Virginia Tech College of Agriculture and Life Sciences

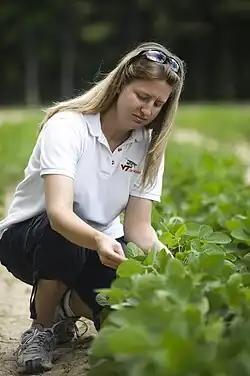
Meredith Cassell, a Ph.D. student in the Department of Entomology at Virginia Tech, collects bean leaf beetles at a soybean field at the Eastern Shore Agricultural Research and Extension Center in Painter, Va. Cassell discovered that beetles carrying bean pod mottle virus, previously unknown to exist in the area, have infected soybean fields throughout the region. (2010)

The college offers bachelor's degrees in 13 majors as well as an undecided option. The Agricultural Technology Program prepares students for careers in the agricultural and green industries with a concentrated, two-year degree experience that leads to an associate degree. Students specialize in either applied agricultural management or landscape and turf management.